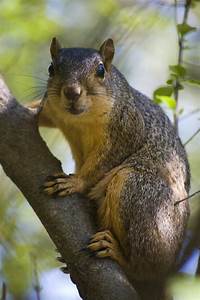
Label: scoiattolo